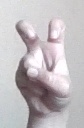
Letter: toot